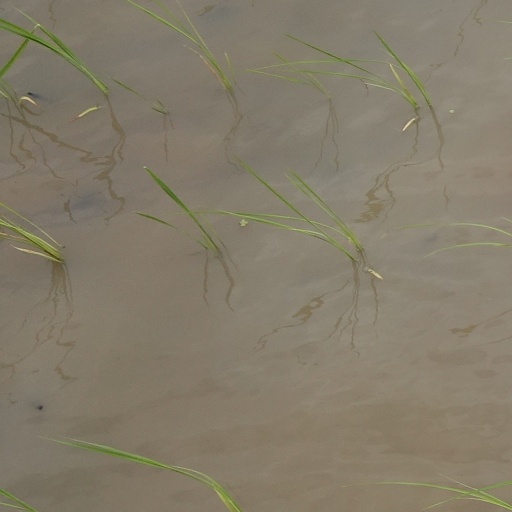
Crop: rice